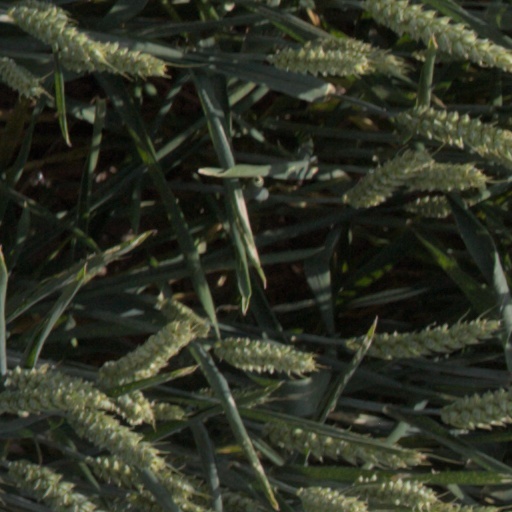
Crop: wheat